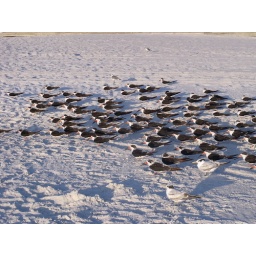
a beach covered in black skimmers is a beautiful beach indeed